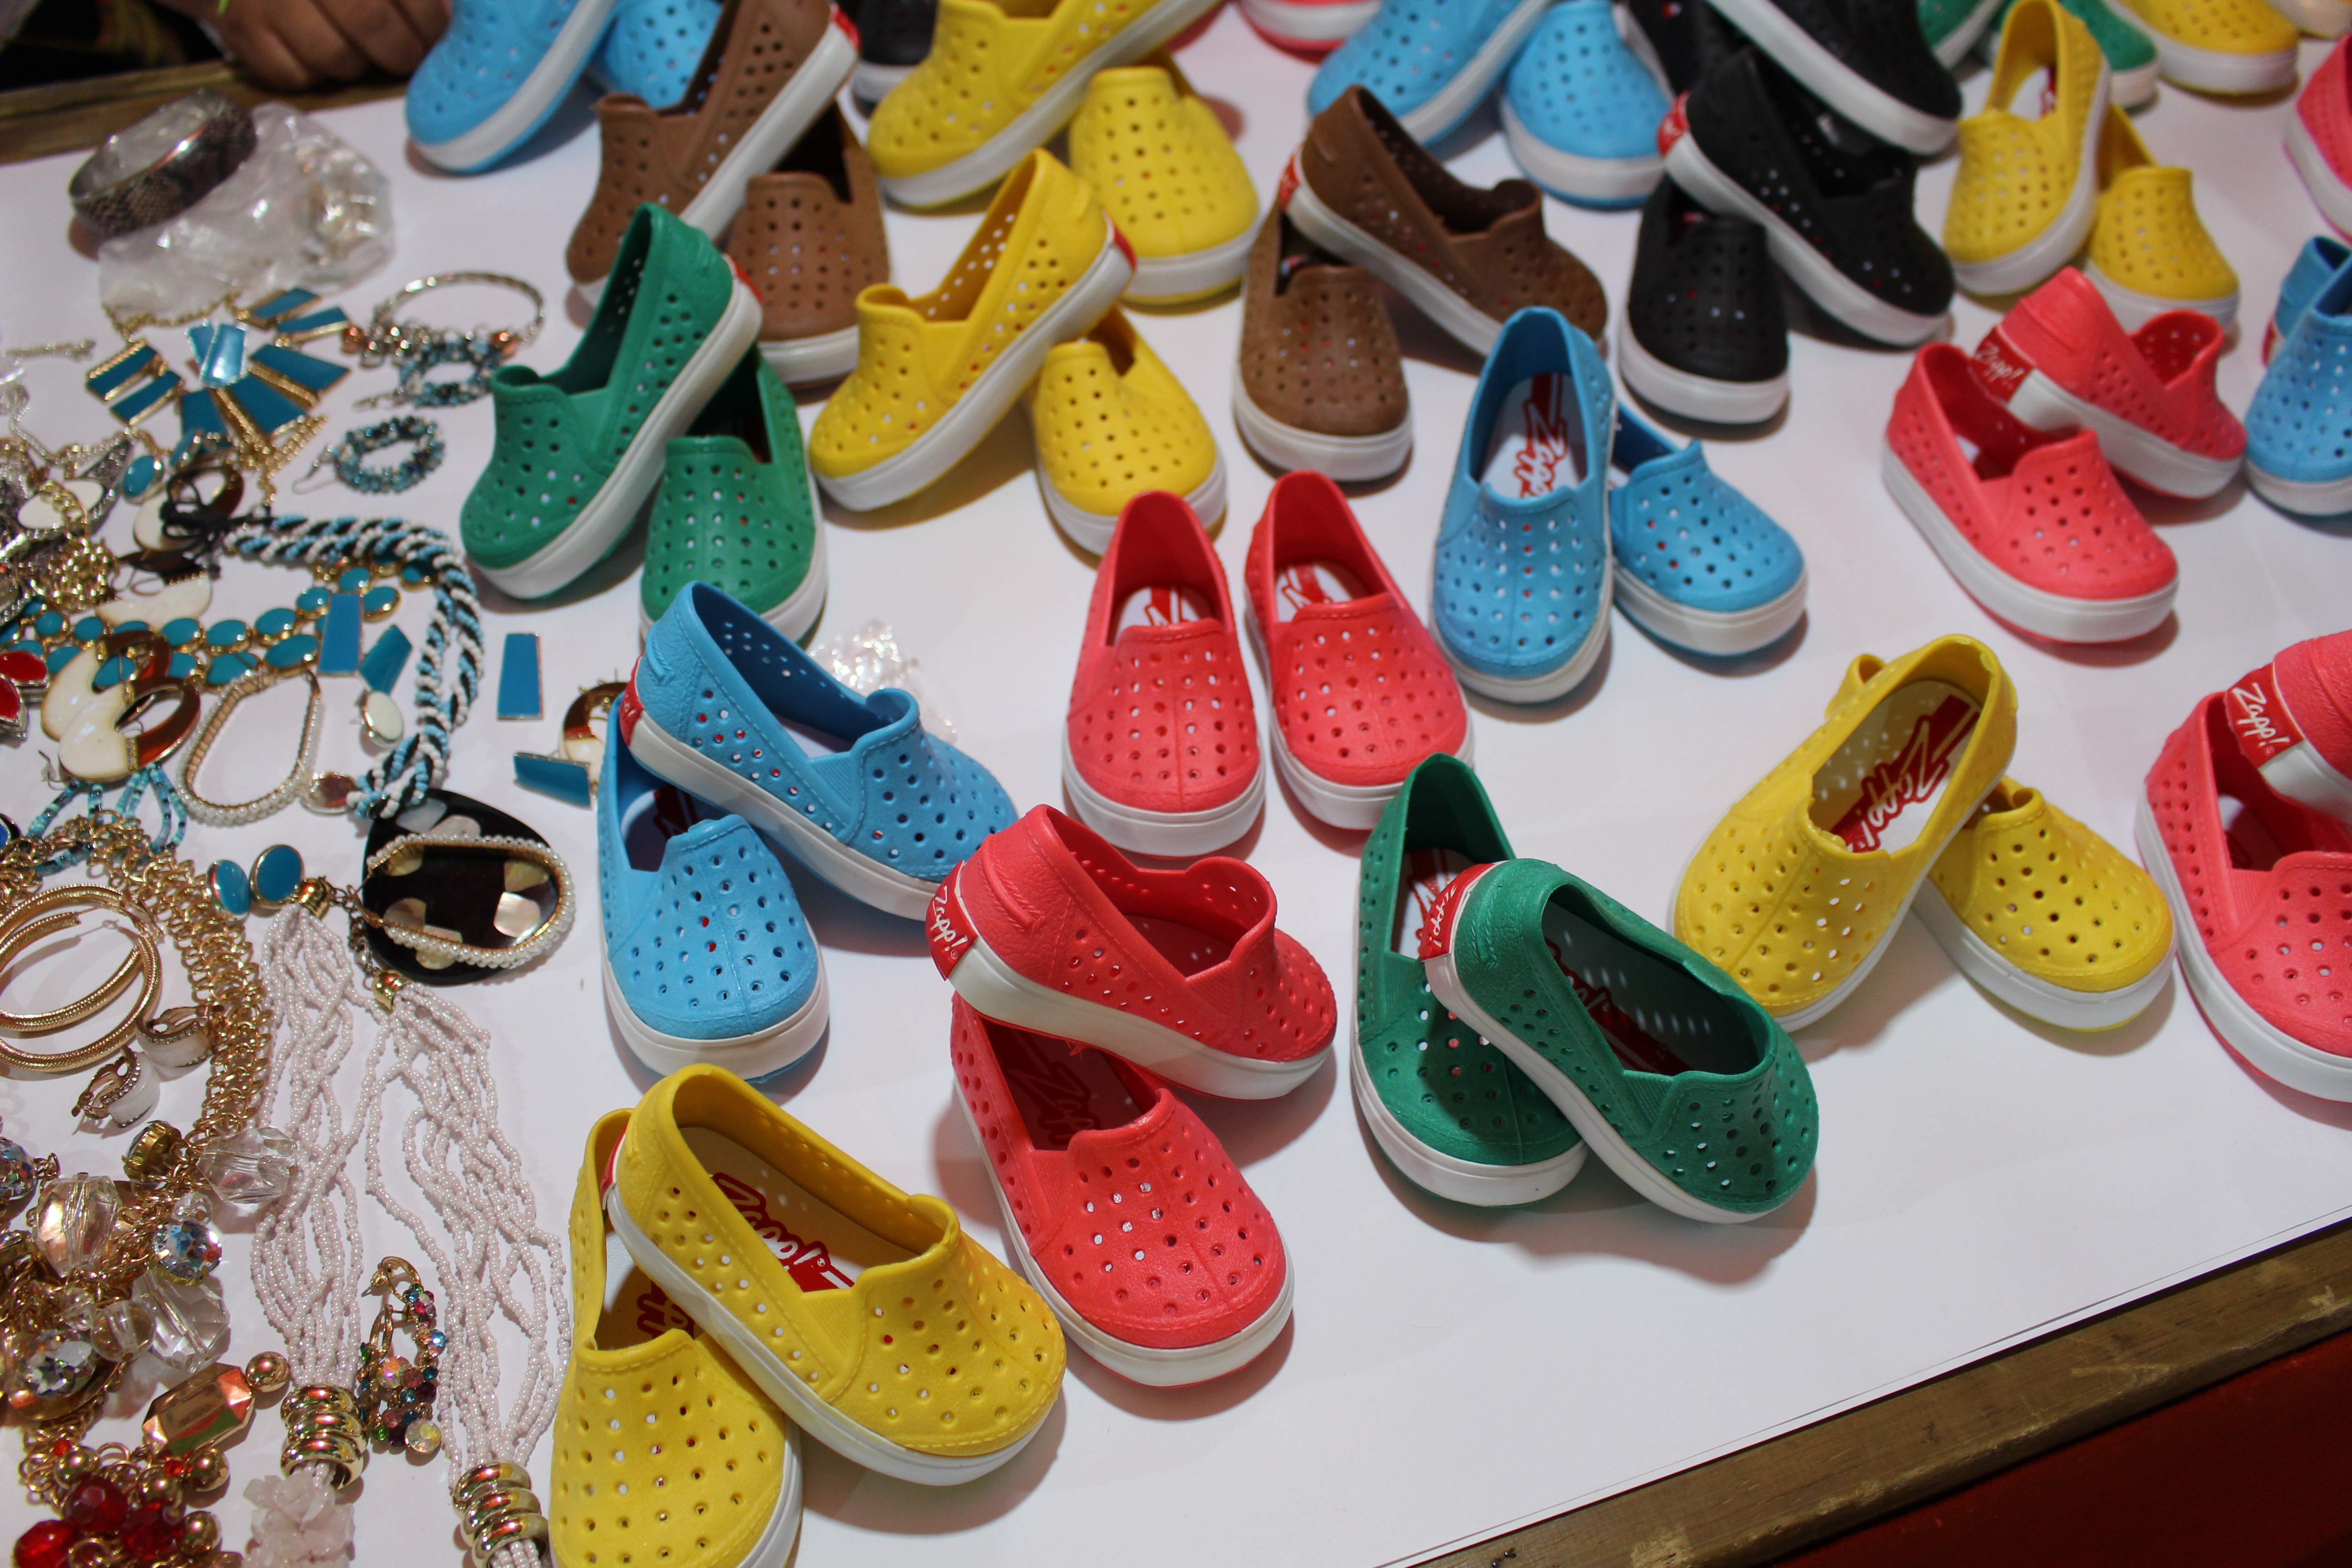
shoe, food, color, child, yellow, shoes, art, colors, sneakers, footwear, diversity